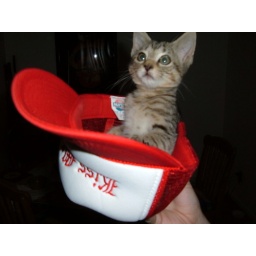
cat in the hat